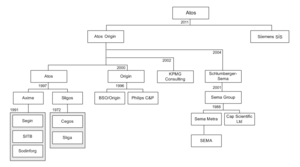
Organigramme réalisé personnellement d'après l'organigramme présent sur le site d'Atos Origin.
Atos est une entreprise de services du numérique française, créée en 1997. Elle fait partie des 10 plus grandes ESN au niveau mondial, avec un chiffre d'affaires annuel de près de 11 milliards d'euros en 2019 et environ 110 000 employés répartis dans 73 pays. Le groupe, leader européen du cloud, de la cybersécurité et du supercalcul depuis son rachat de Bull, est coté au CAC 40. Atos est depuis 2001 le partenaire informatique mondial des Jeux olympiques et paralympiques.